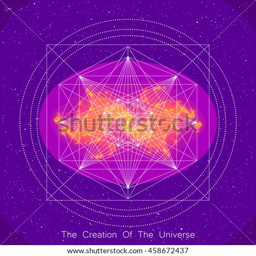
color illustration of the linear geometric polygonal figure on the violet starry background .